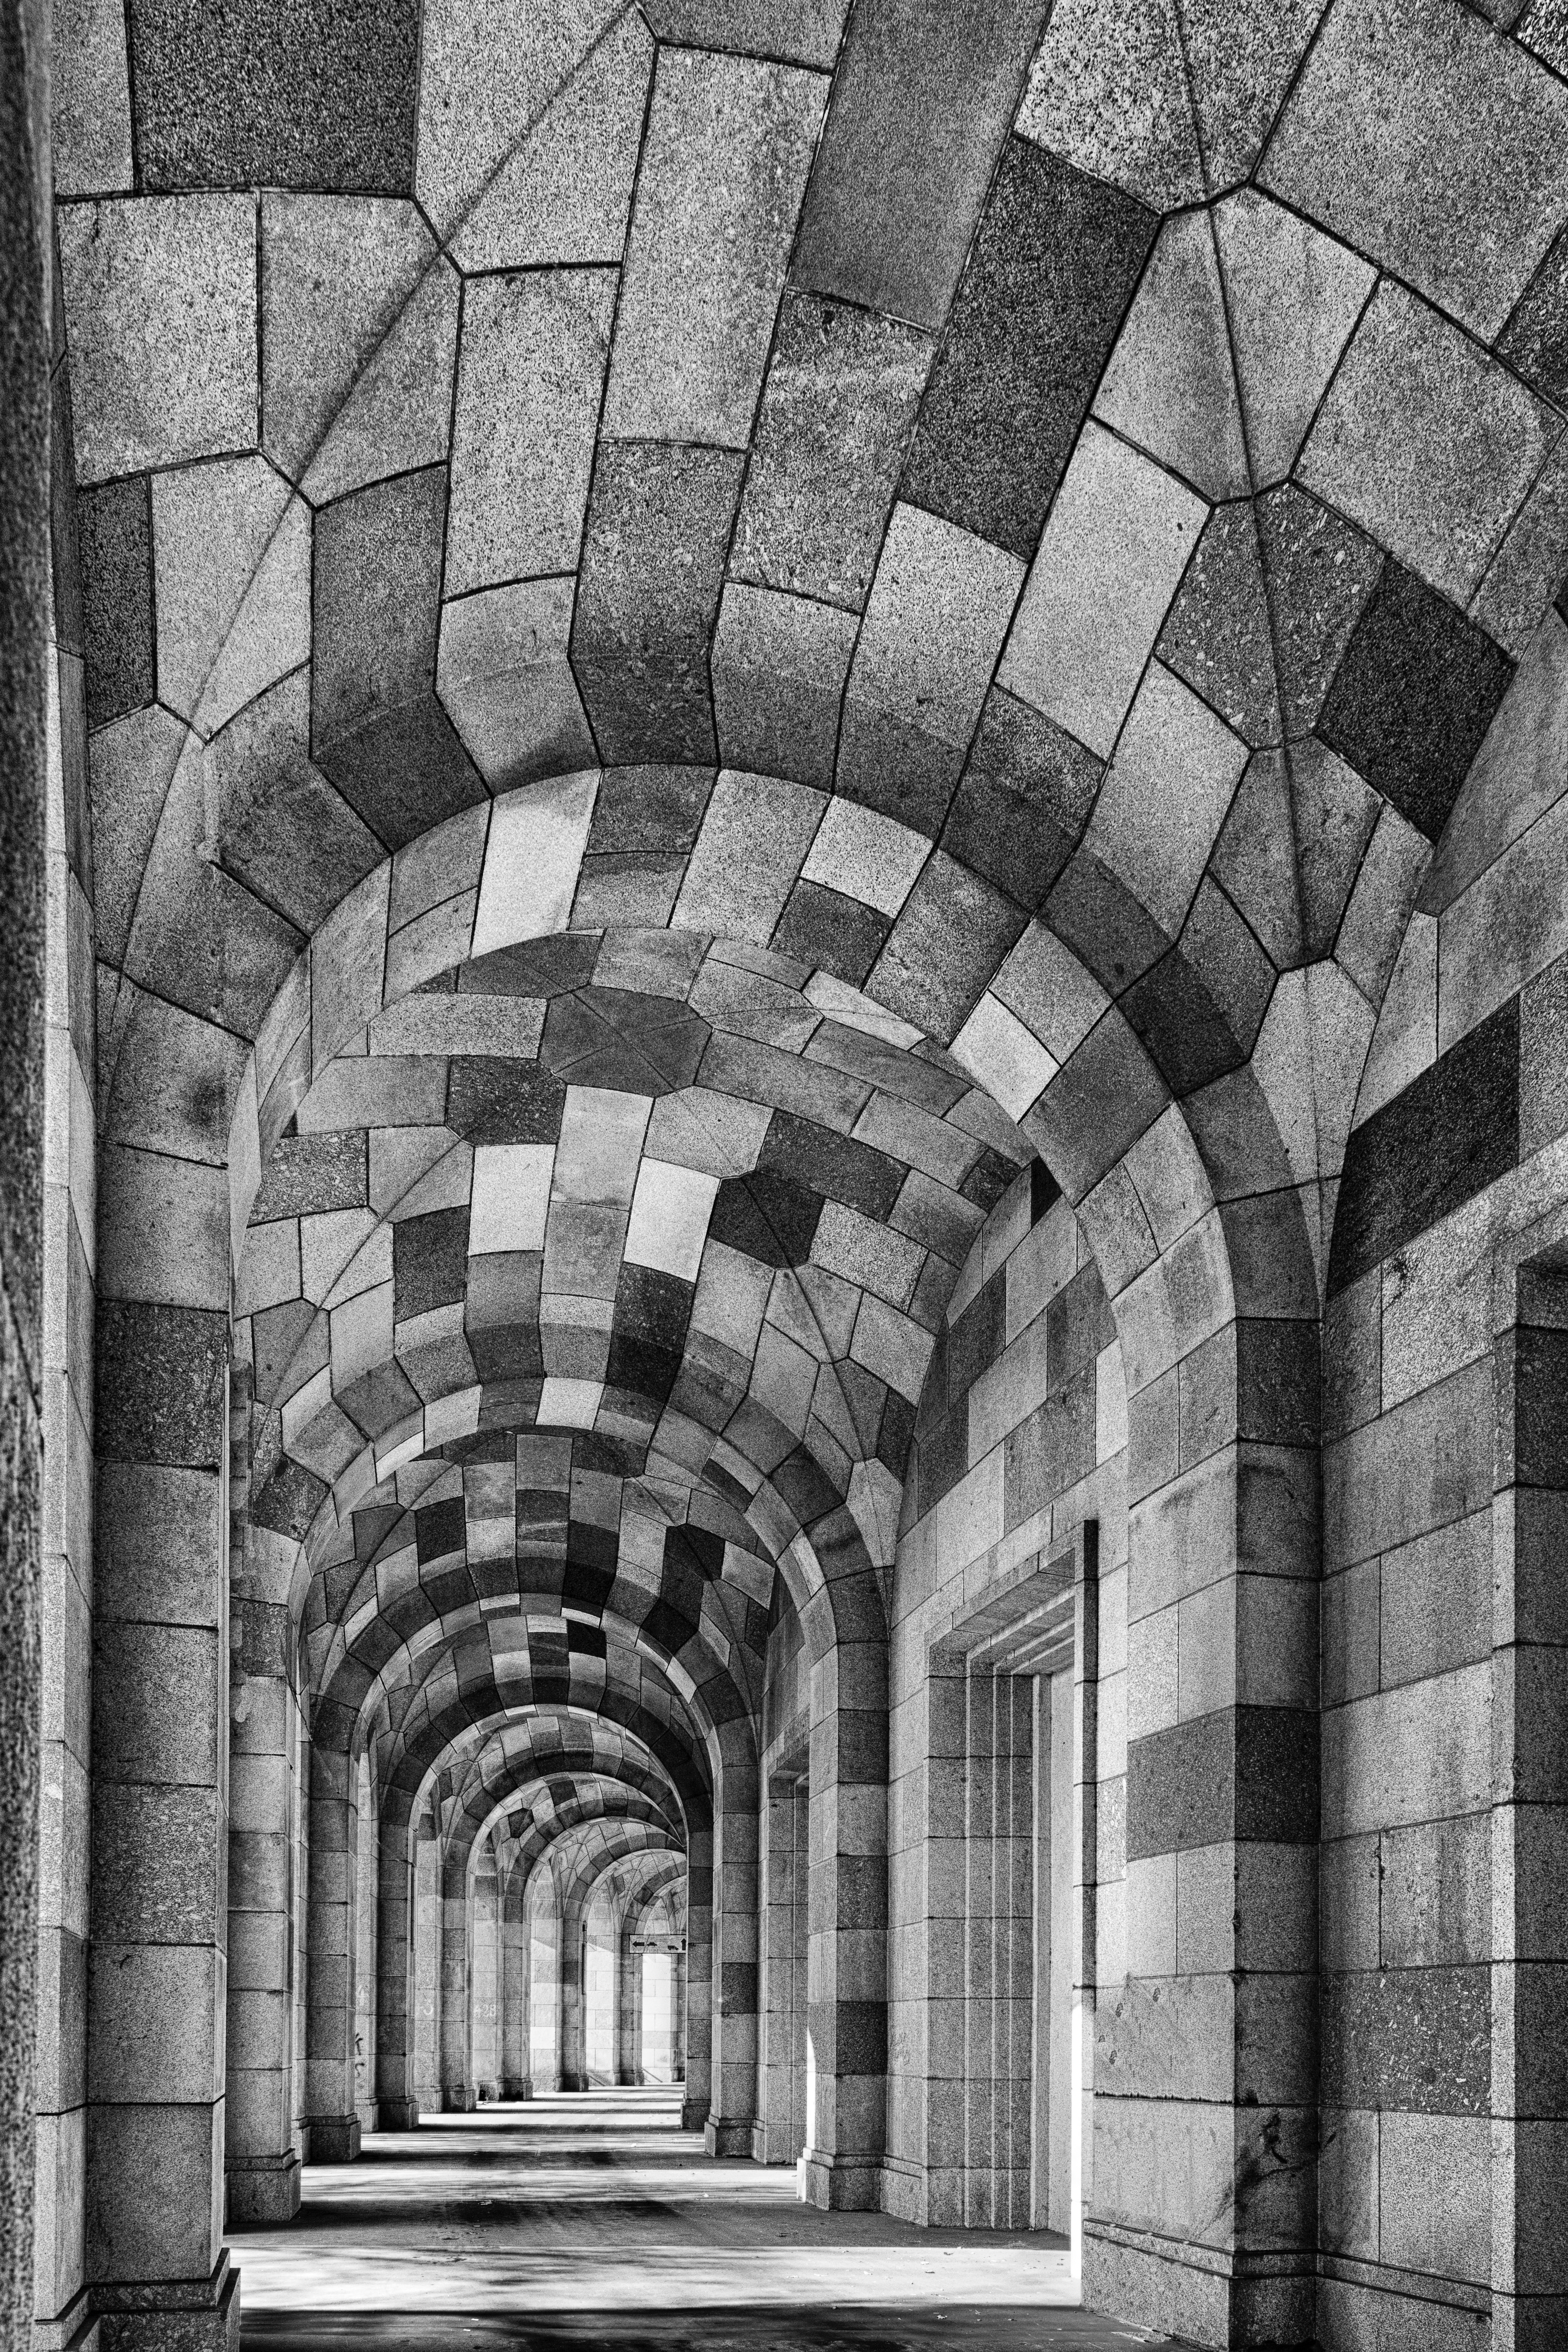
arch, architecture, black and white, monochrome, wall, monochrome photography, column, ceiling, building, brick, vault, medieval architecture, stock photography, line, arcade, facade, photography, stone wall, pattern, style, symmetry, classical architecture, brickwork